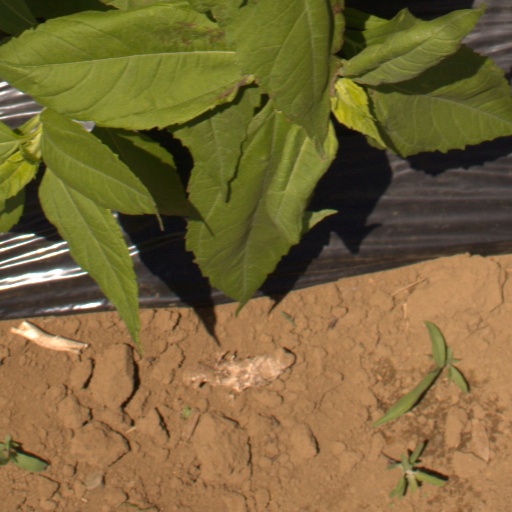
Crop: Jerusalem artichoke